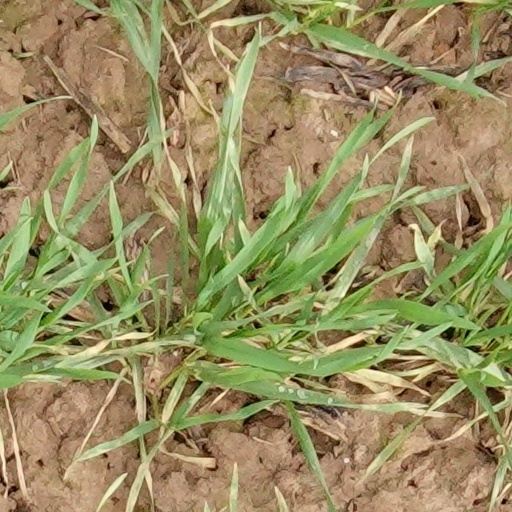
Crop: wheat